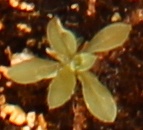
Label: Kochia